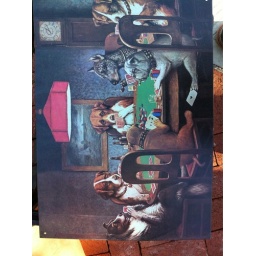
Can't wait to hang up the dogs playing poker tin print I got from this box in D.C.